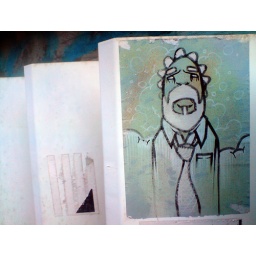
On a side street in Brighton on the outside of a car park.